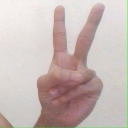
अक्षर: क